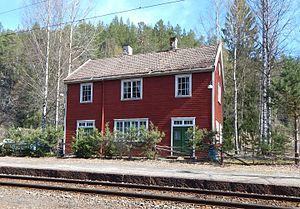
La ligne de Bratsberg est une ligne de chemin de fer reliant Nordagutu à Eidanger.